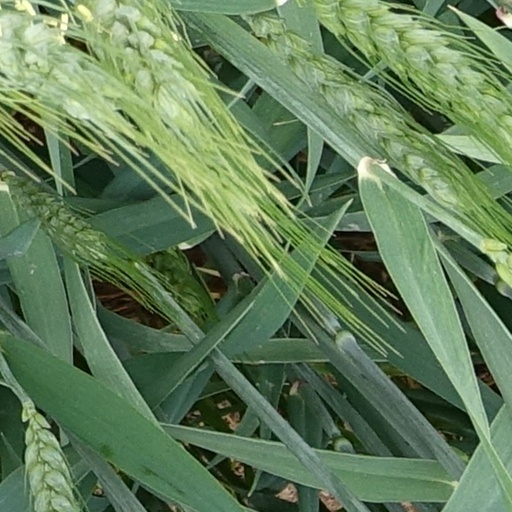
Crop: wheat